Sister Mary Vincent Shelverton

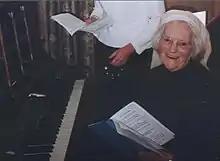
Sister Mary Vincent Shelverton at piano

She was born as Patricia Bernadette Shelverton on 6 January 1925 in Hobart, Tasmania, Australia and was professed as a Sister of the Presentation of the Blessed Virgin Mary on 2 February 1945. She served as a dedicated teacher in many Presentation schools and as a Pastoral Sister in many parishes. She died on 16 January 2003 in Hobart.